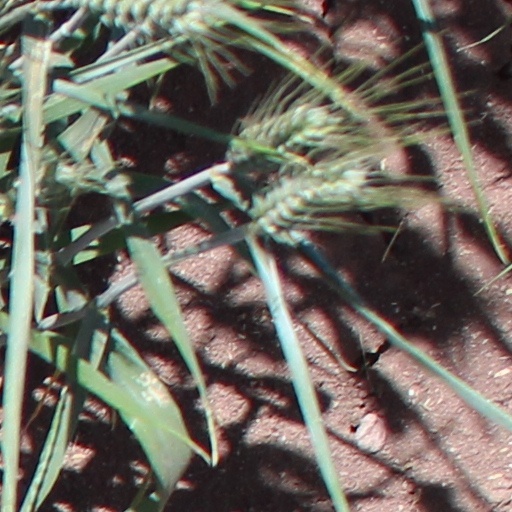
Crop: wheat